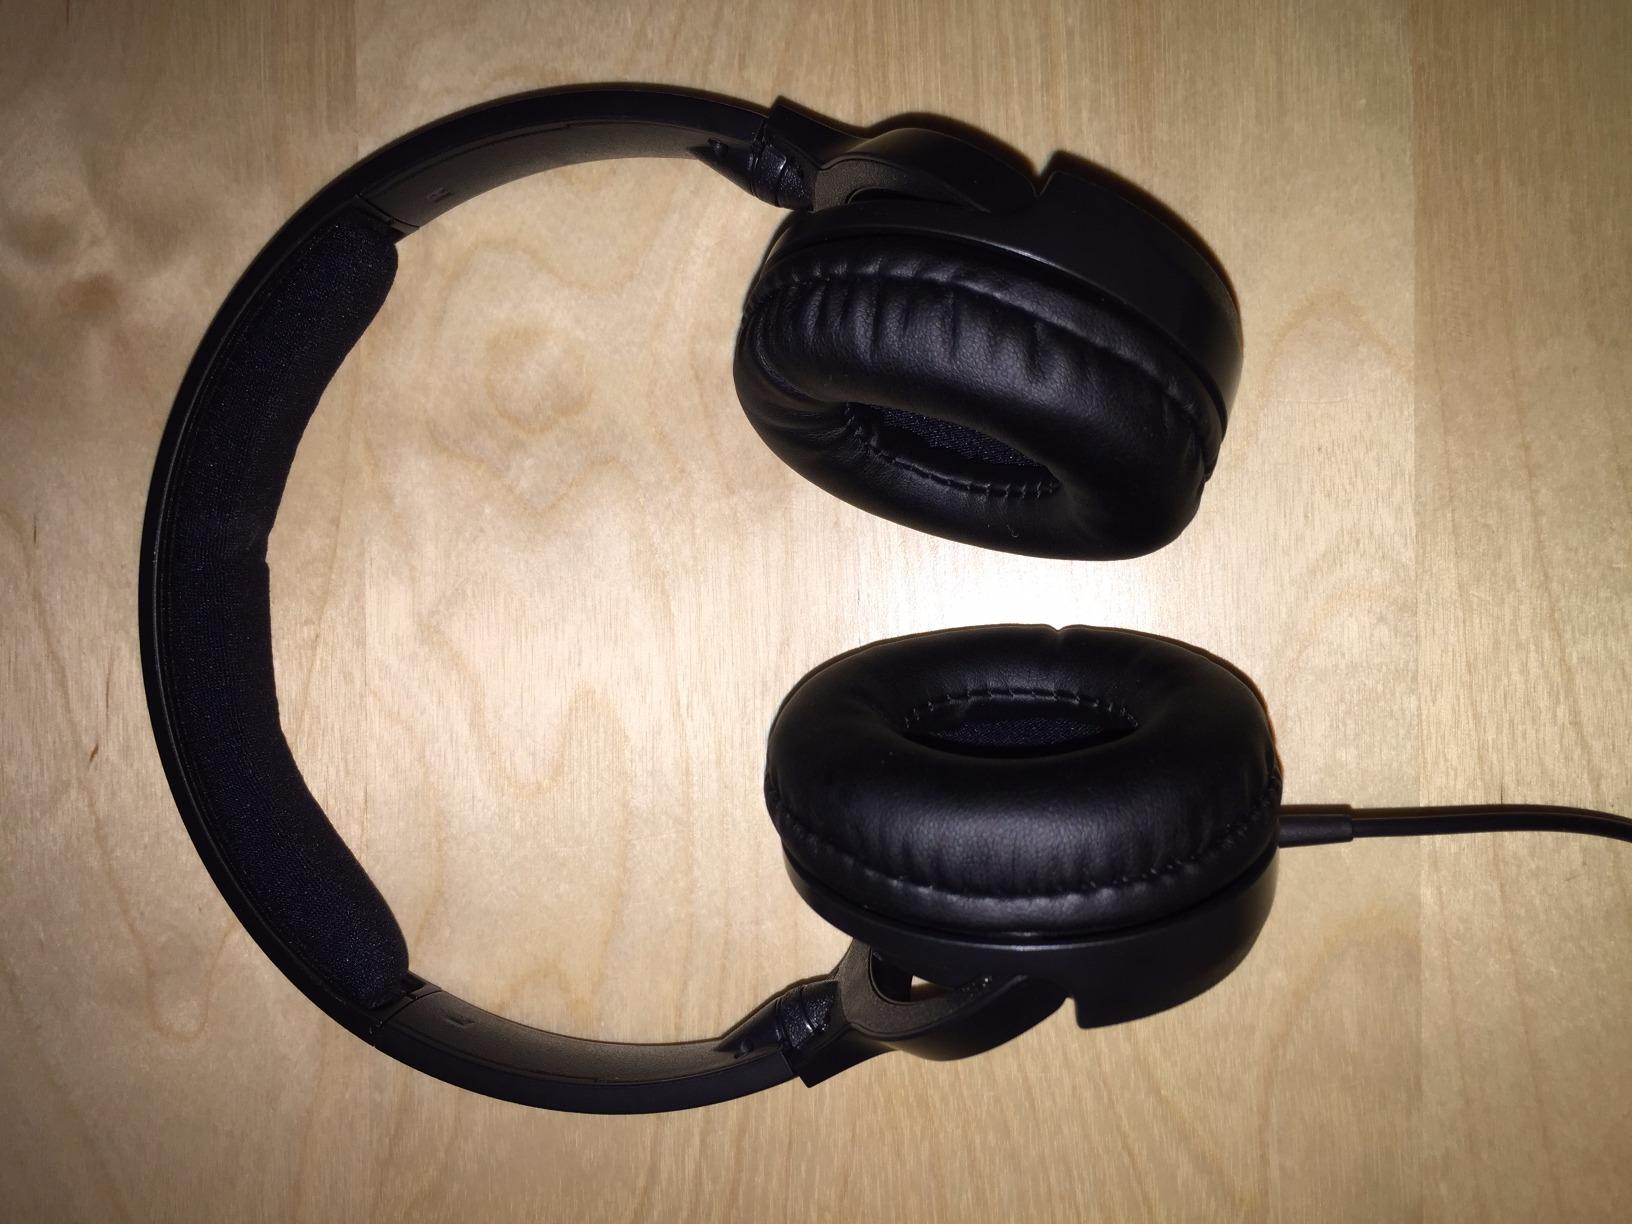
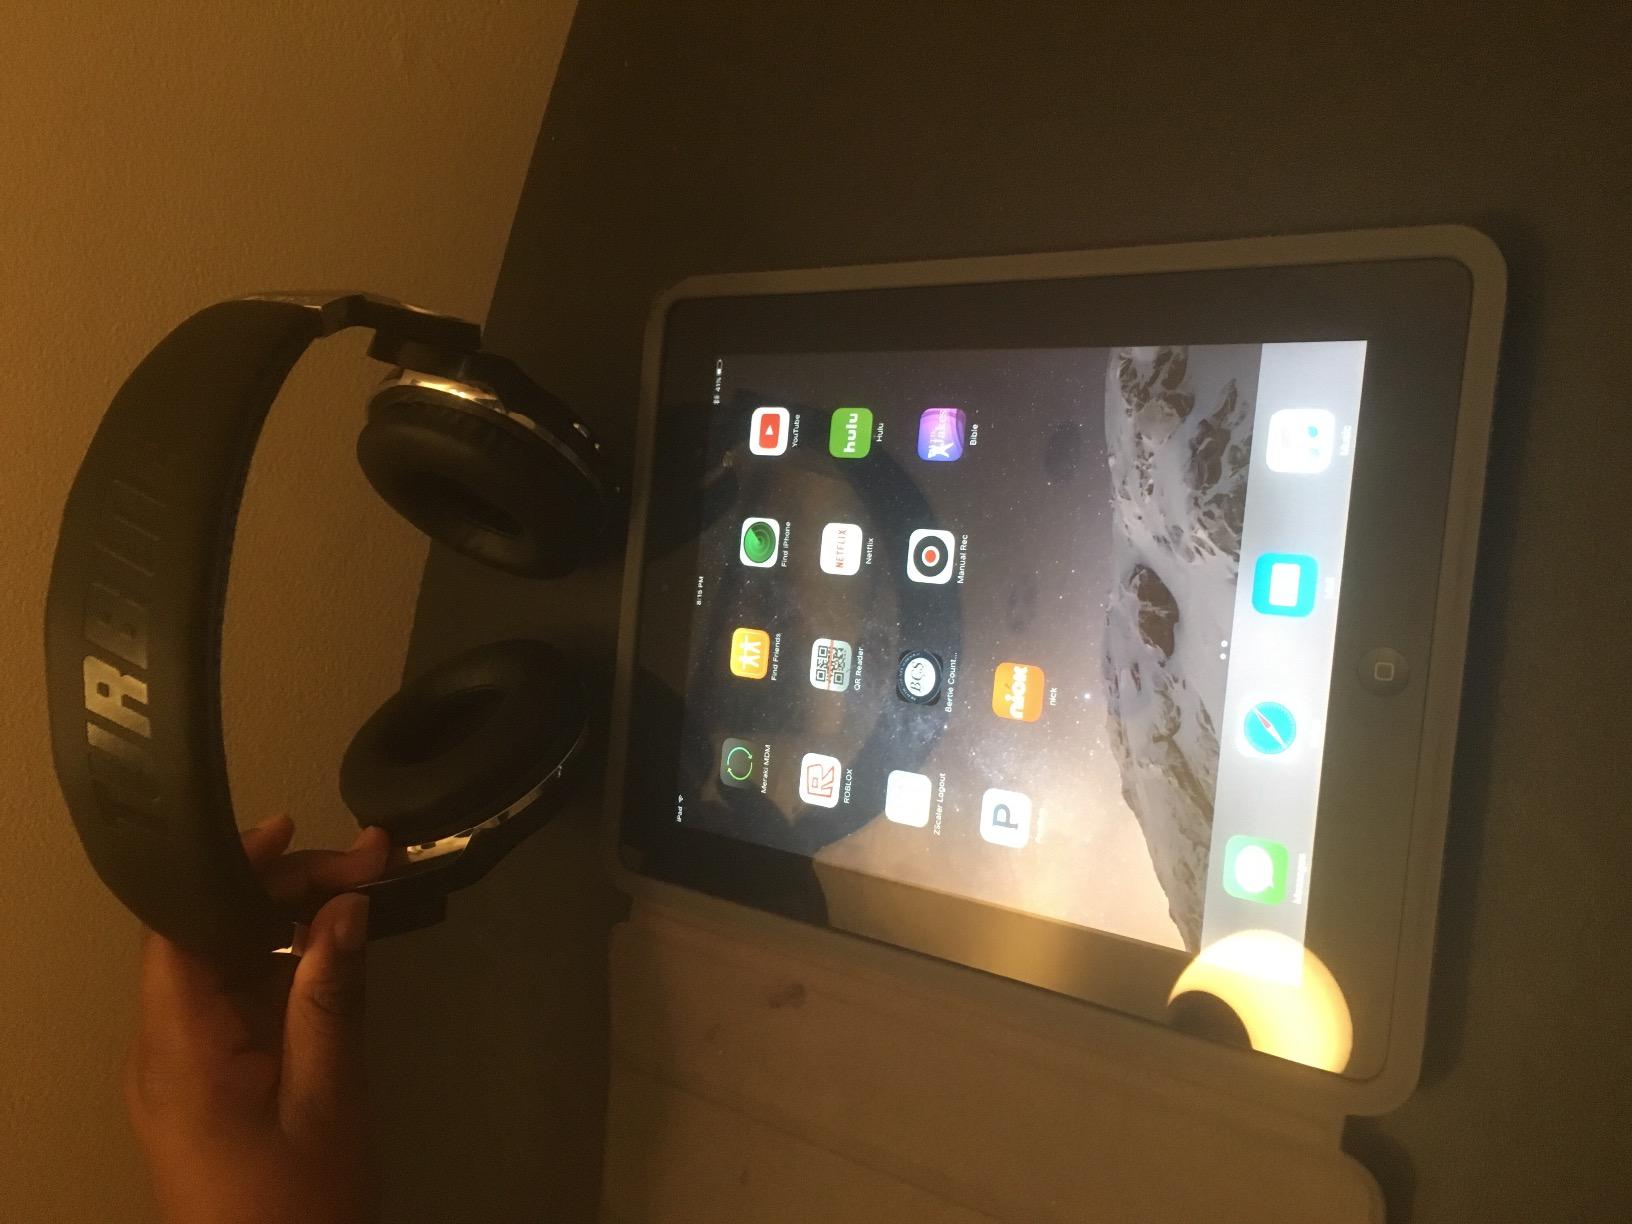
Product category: headphones
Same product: no